Hoan Bridge

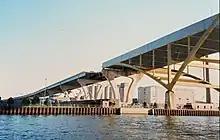
Hoan Bridge in August, 2001

The Hoan Bridge was temporarily closed on December 13, 2000, after two of the three support beams of the lakefront span failed, causing the north-bound lanes to buckle and sag by 4 feet leaving the span in a near collapsed state. No motorists were injured when the bridge failed. On December 28, 2000, engineers used explosives to remove the damaged section. The southbound lanes were restricted to one lane in each direction for eight months while the damaged northbound span was reconstructed, and the remainder of the bridge underwent extensive rehabilitation and retrofitting. Two lanes in each direction were reintroduced on October 10, 2001, and the bridge was fully reopened the following month. According to the "Milwaukee Journal-Sentinel", at the time of its failure, the six lanes of the bridge had carried an average of only 36,590 cars per day. A total of $16 million was spent to demolish and replace the damaged section and retrofit the remainder of the bridge. Experts believe that improperly designed welds between the lower lateral bracing and floorbeams along with a period of extreme cold and snow led to the partial collapse of the Hoan Bridge.